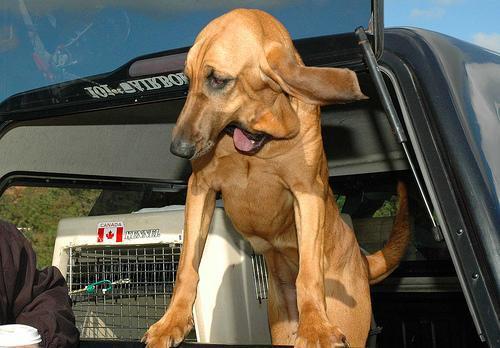
bloodhound